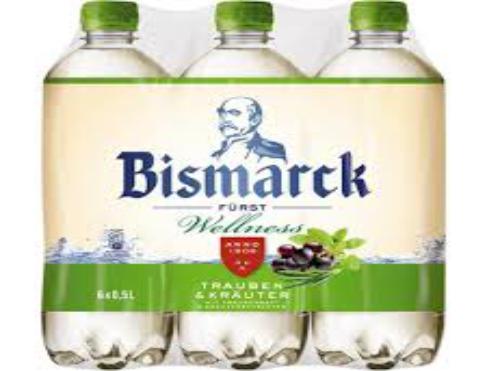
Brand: Furst Bismarck
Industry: Food